Pink-billed parrotfinch

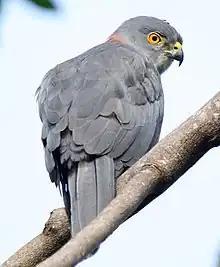
The endemic Fiji goshawk is a specialist predator of small birds

This is a large and robust parrotfinch, in length, with a long pale pink bill much larger than that of other parrotfinches. The adult has mainly olive-green plumage, but it has a black face, blue crown and nape, and the bright red rump typical of the genus. Its eyes are brown or reddish-brown, and the legs and feet are pink or brownish-pink. The sexes are alike. The juvenile is like the adult, although its plumage is; slightly duller, and it has a pale orange bill with a dark tip. The call is a typical parrotfinch high pitched ' or '. A series of clicks may also be heard.